Ariël Jacobs

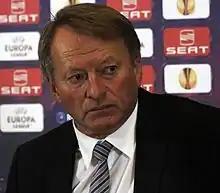
With Anderlecht in 2011

Ariël Jacobs (born 25 July 1953) is a Belgian football manager and former player who most recently managed Ligue 1 side Valenciennes FC and is currently employed as Director of Football at Oud-Heverlee Leuven.